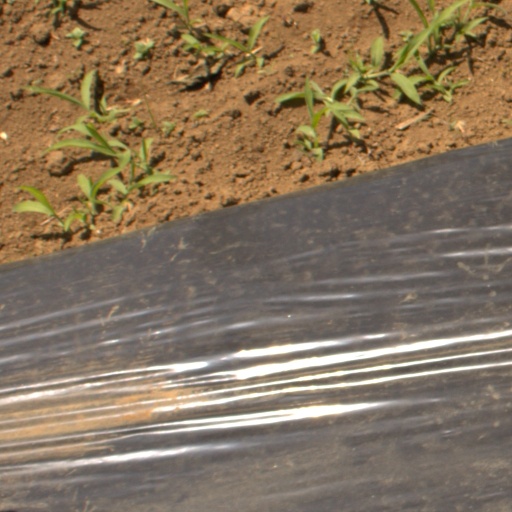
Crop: Jerusalem artichoke